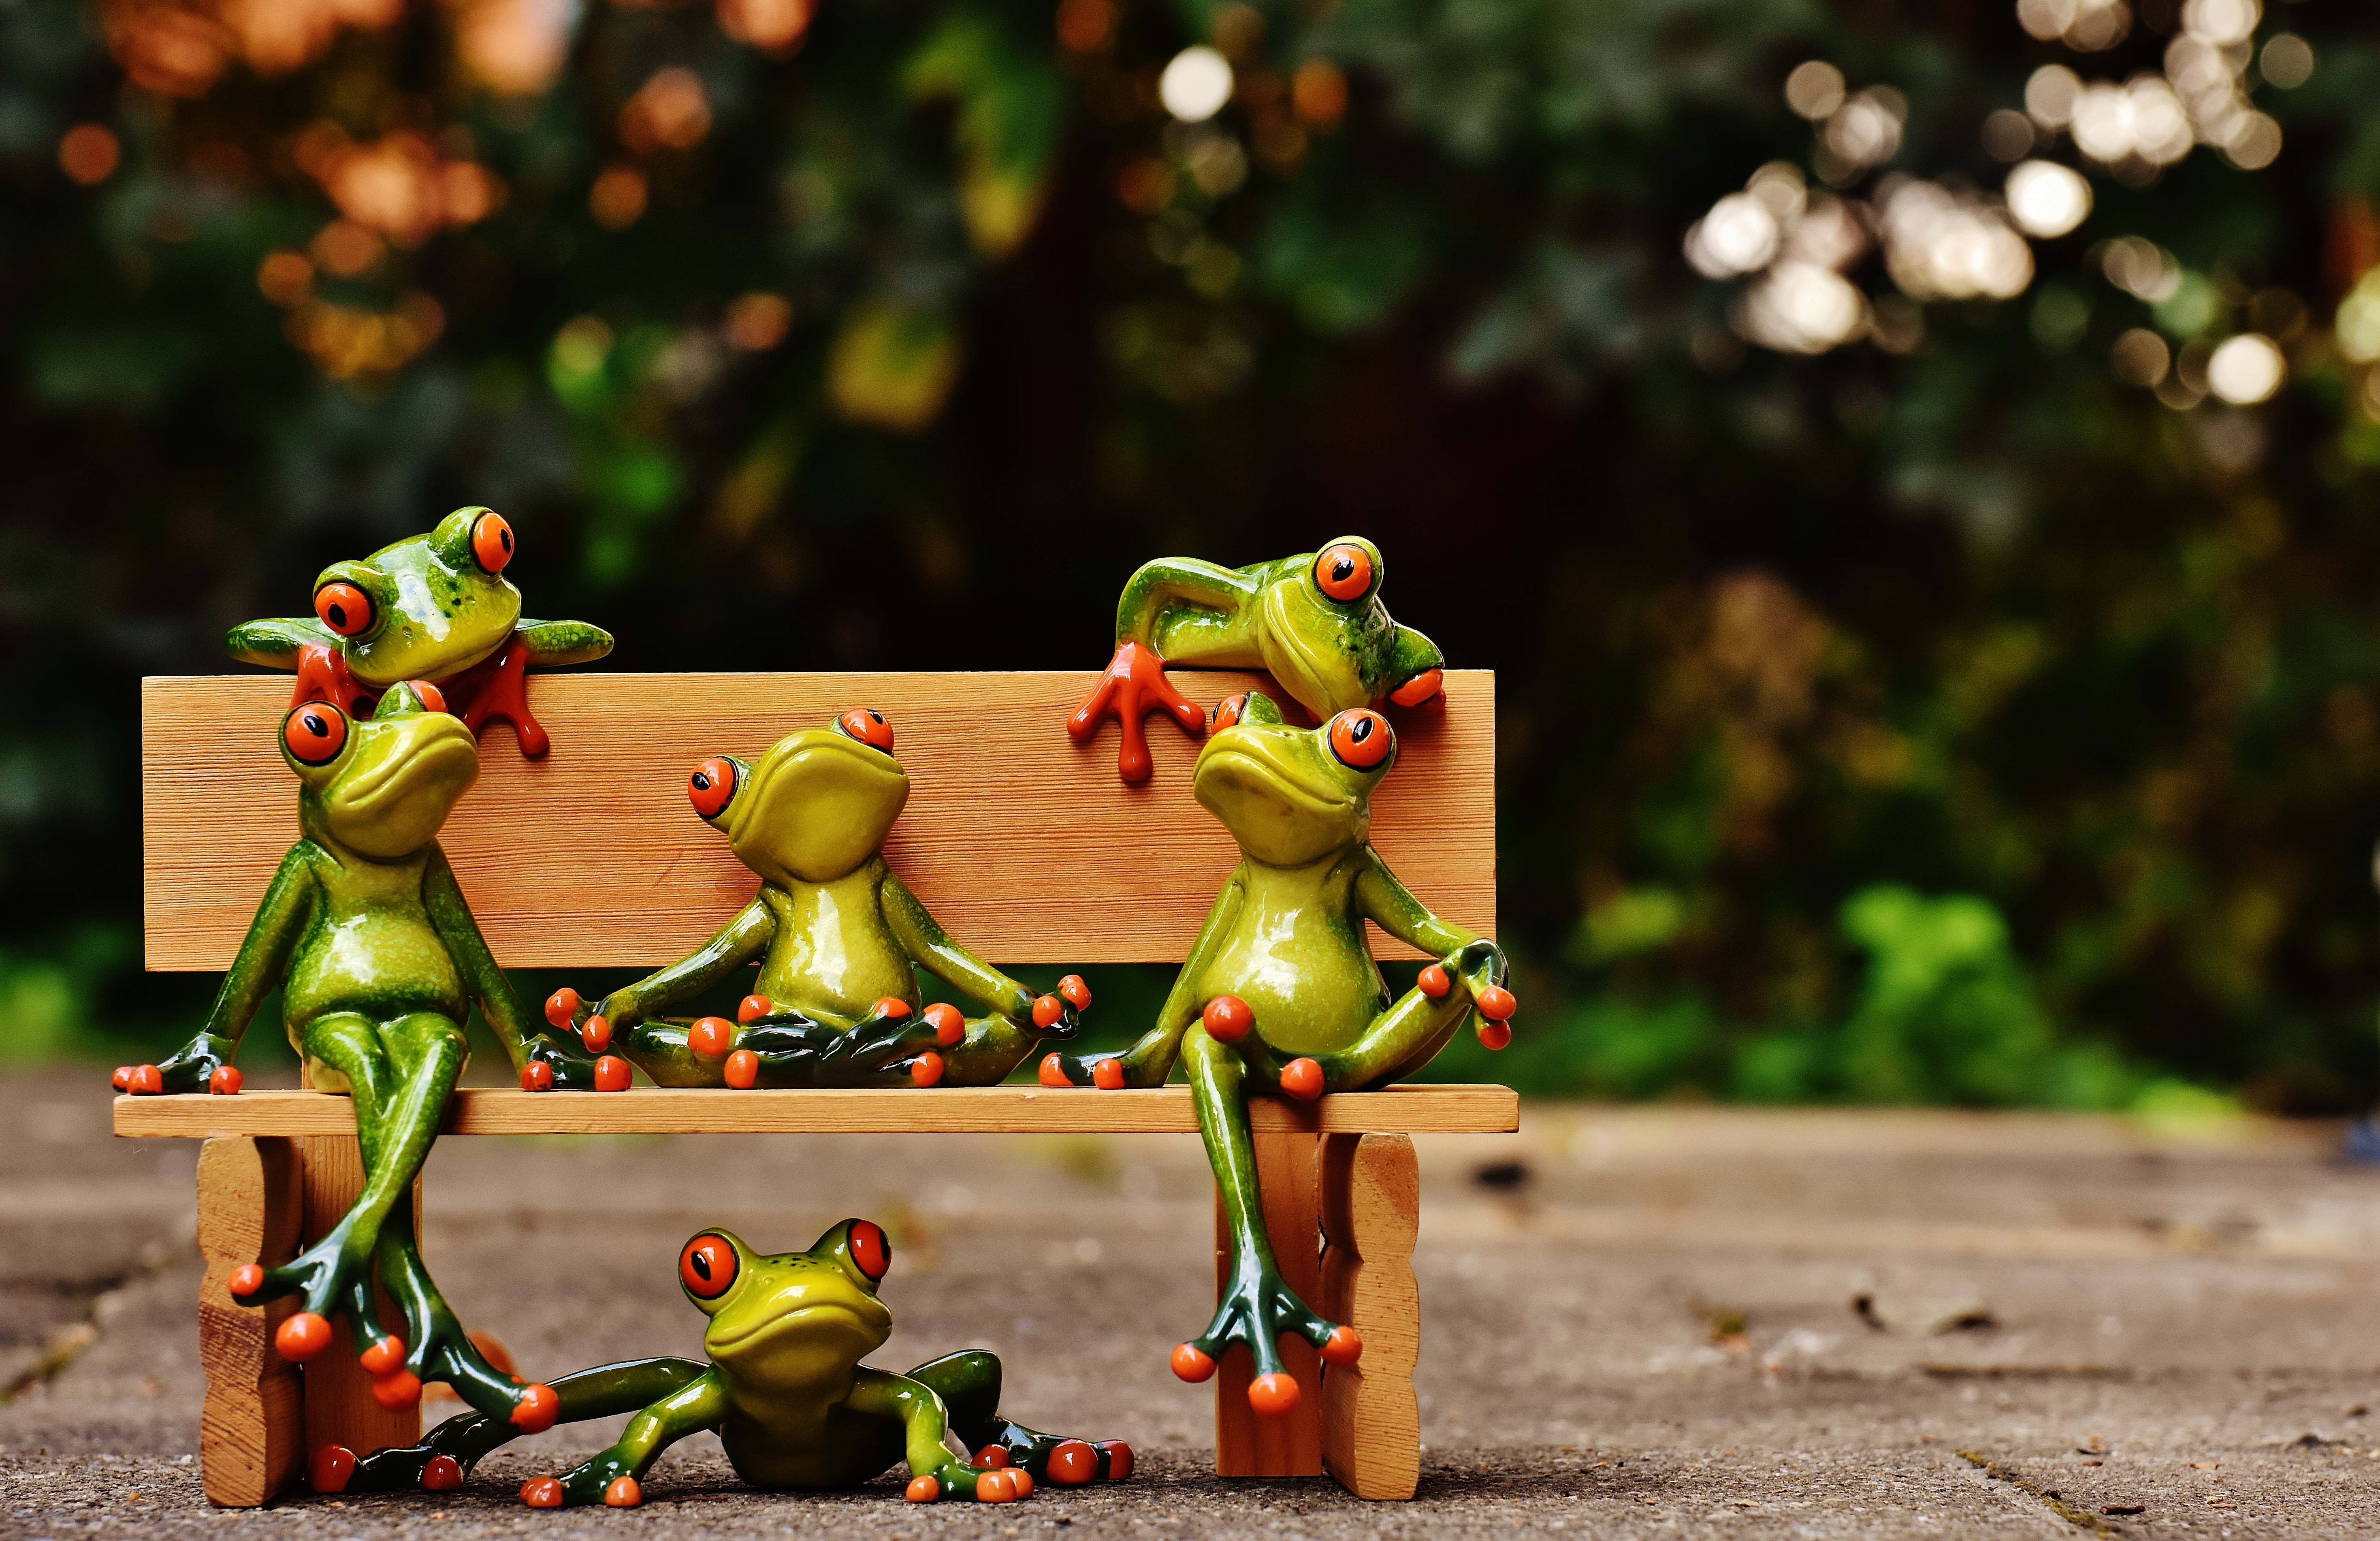
bench, sweet, flower, animal, cute, green, jungle, rest, toy, fig, sit, bank, relaxation, funny, animal world, relaxed, frogs, screenshot, sociable